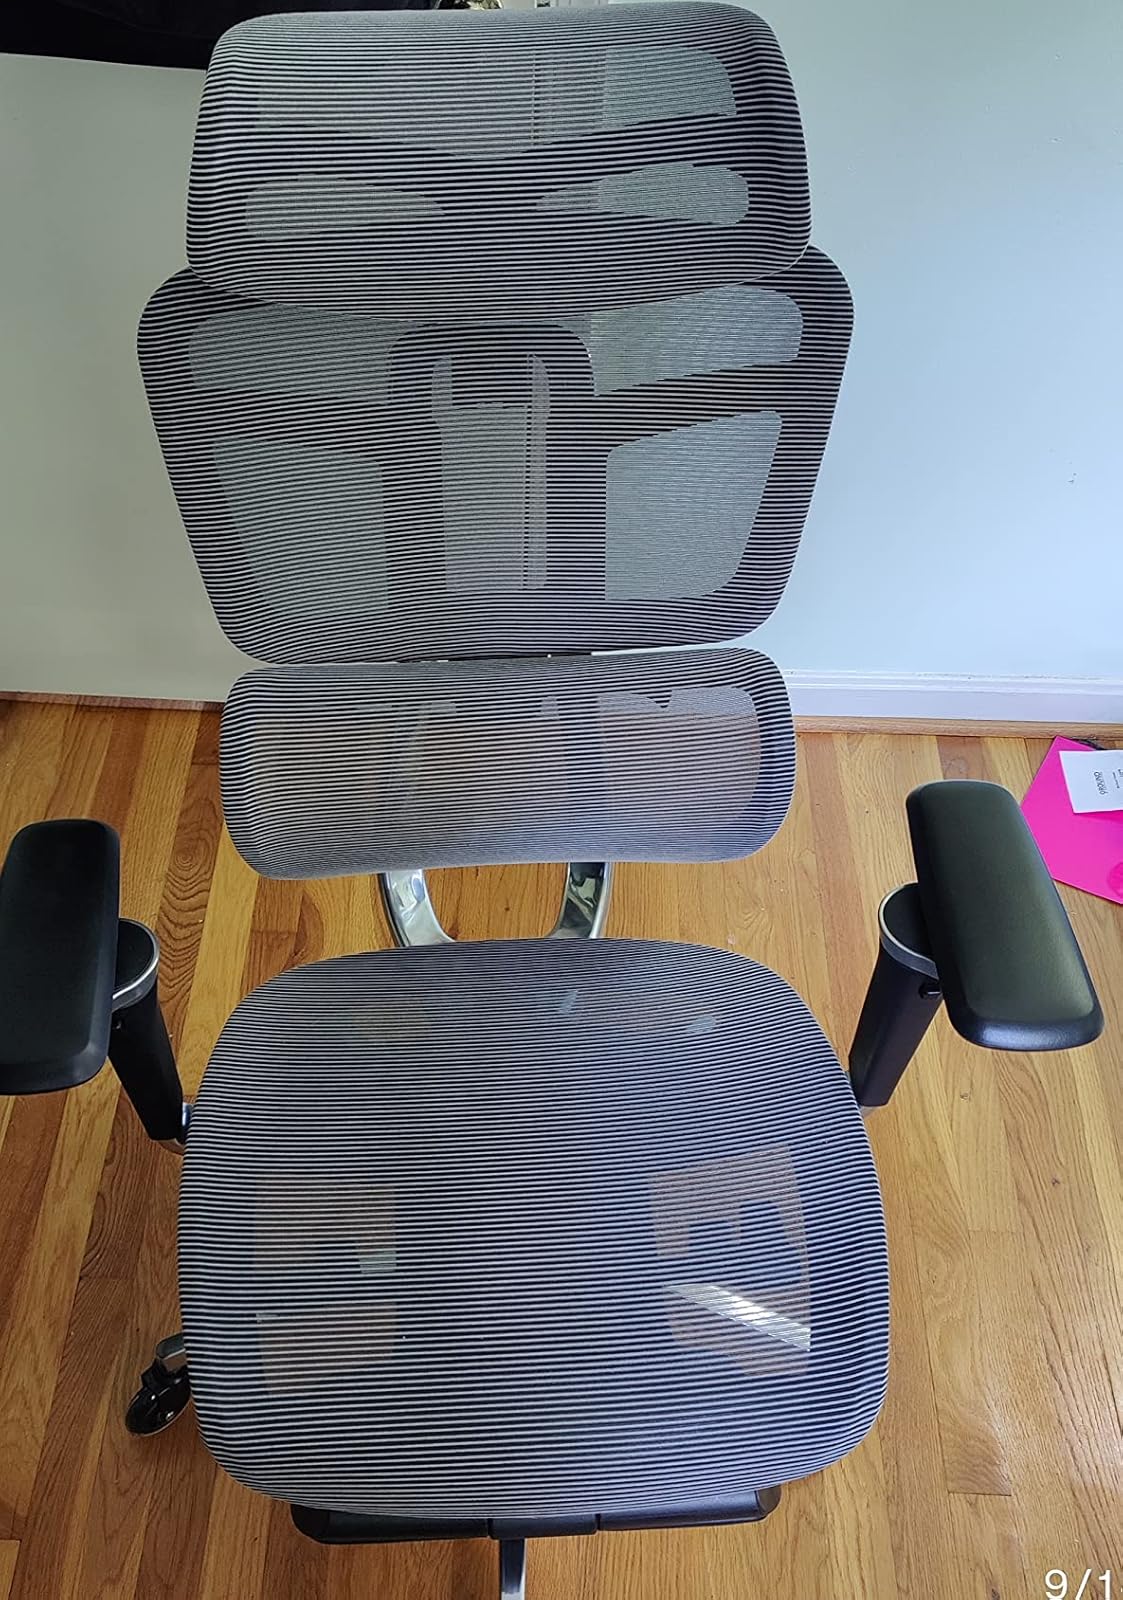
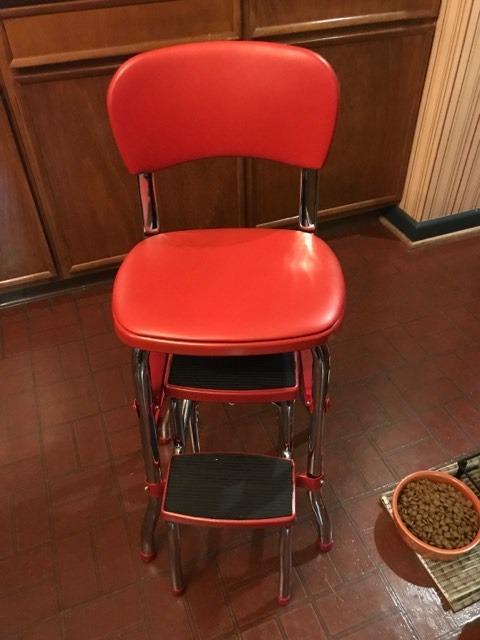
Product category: items_chair
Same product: no